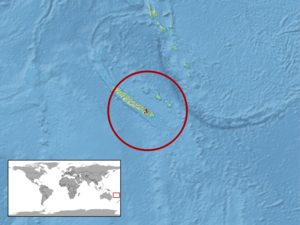
Sigaloseps ruficauda est une espèce de sauriens de la famille des Scincidae.